Judeo-Persian

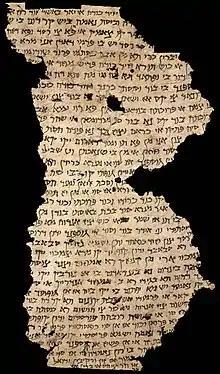
Late 8th century Judeo-Persian document found at Dandan Uiliq

In the absence of a unified dialect of Persian spoken by Jews, Judeo-Persian refers to local dialects spoken by Jews. It is notable for its preservation of certain incorporation of Hebrew words; however, this is less prominent than in other Jewish languages. Judeo-Median is often used to designate the group of dialects spoken by Jewish communities in Central Iran.Early Judeo-Persian writings displays various orthographies that sometimes demonstrate pronunciation differences from Persian. It preserves a transitional stage in certain linguistic features. It also exhibits a variety of constructions for ezafe and for verbs in passive voice. Judeo-Persian versions of the Bible do not follow Persian syntax, instead glossing the Hebrew word-for-word.